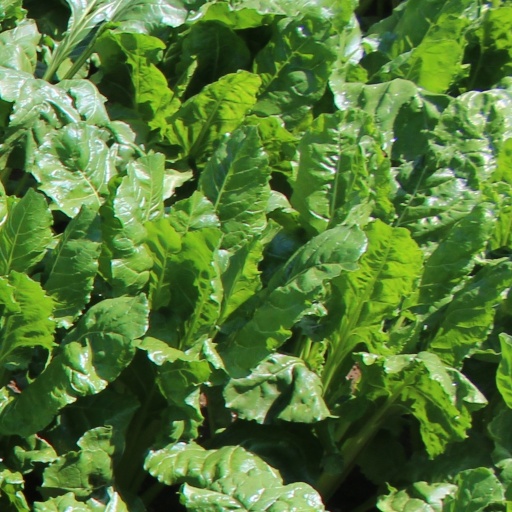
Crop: sugar beet